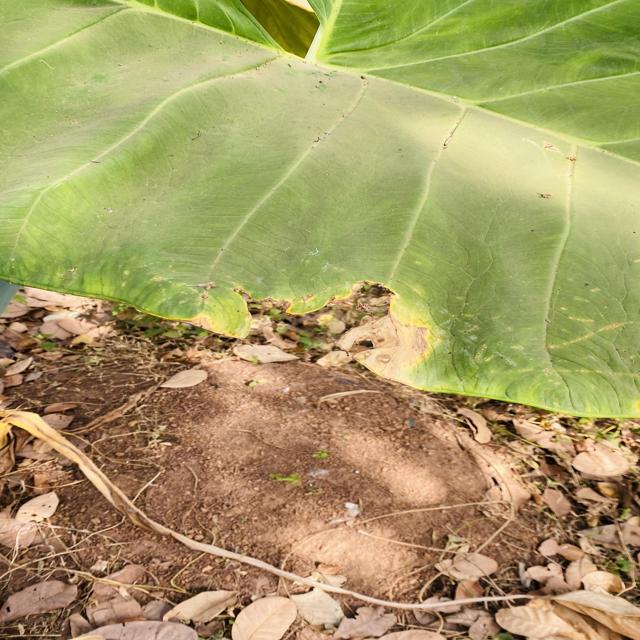
Label: Late_Blight